Pennies from Heaven (1936 film)

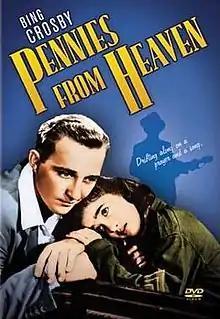
DVD cover

Pennies From Heaven is a 1936 American musical comedy film directed by Norman Z. McLeod and starring Bing Crosby, Madge Evans, and Edith Fellows.